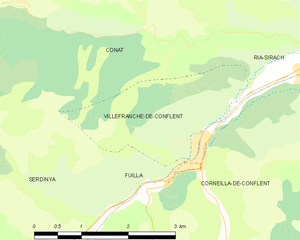
Villefranche-de-Conflent
Kort over kommunen
Kort over kommunen
Villefranche-de-Conflent er en by og kommune i departementet Pyrénées-Orientales i Sydfrankrig.